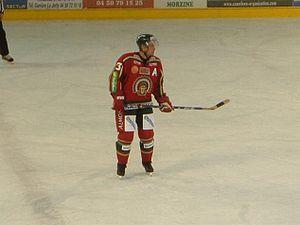
Ronnie Sundin, joueur suédois de hockey sur glace sous le maillot des Frolunda Indians.
Karl Ronnie Sundin est un joueur professionnel de hockey sur glace.